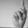
ASL letter: K